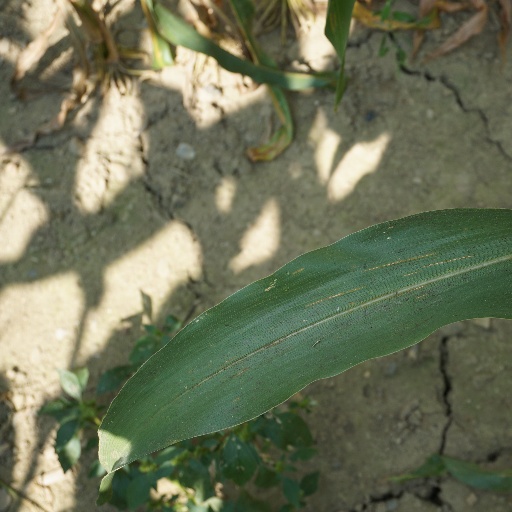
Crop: maize; corn